Nikolayevsk incident

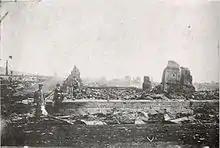
The ruins of Nikolayevsk after the massacre

The Nikolayevsk incident or Nikolaevsk incident was a series of mass killings that took place in the region of Nikolayevsk-on-Amur during the Russian Civil War. The massacre and terrorism perpetrated by the Red Army under Yakov Tryapitsyn (a group of Russian Bolshevik-anarchist, Chinese and Korean guerrillas led by Ilya Park) killed thousands of Russians in Nikolaevsk and devastated the region.